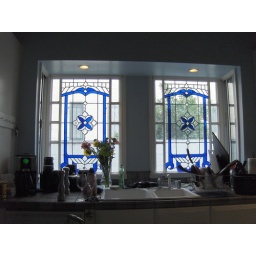
Stained glass in the kitchen at Rosey's place.